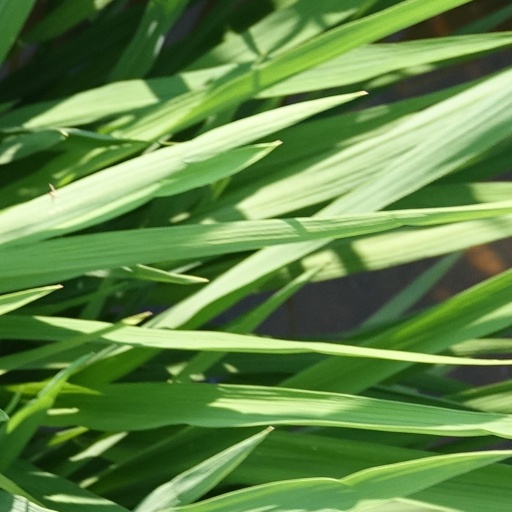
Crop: rice